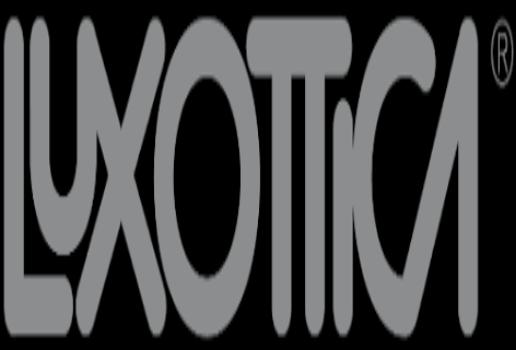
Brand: luxottica
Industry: Necessities